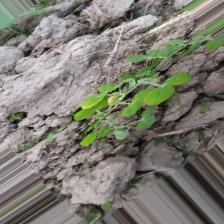
Label: Normal